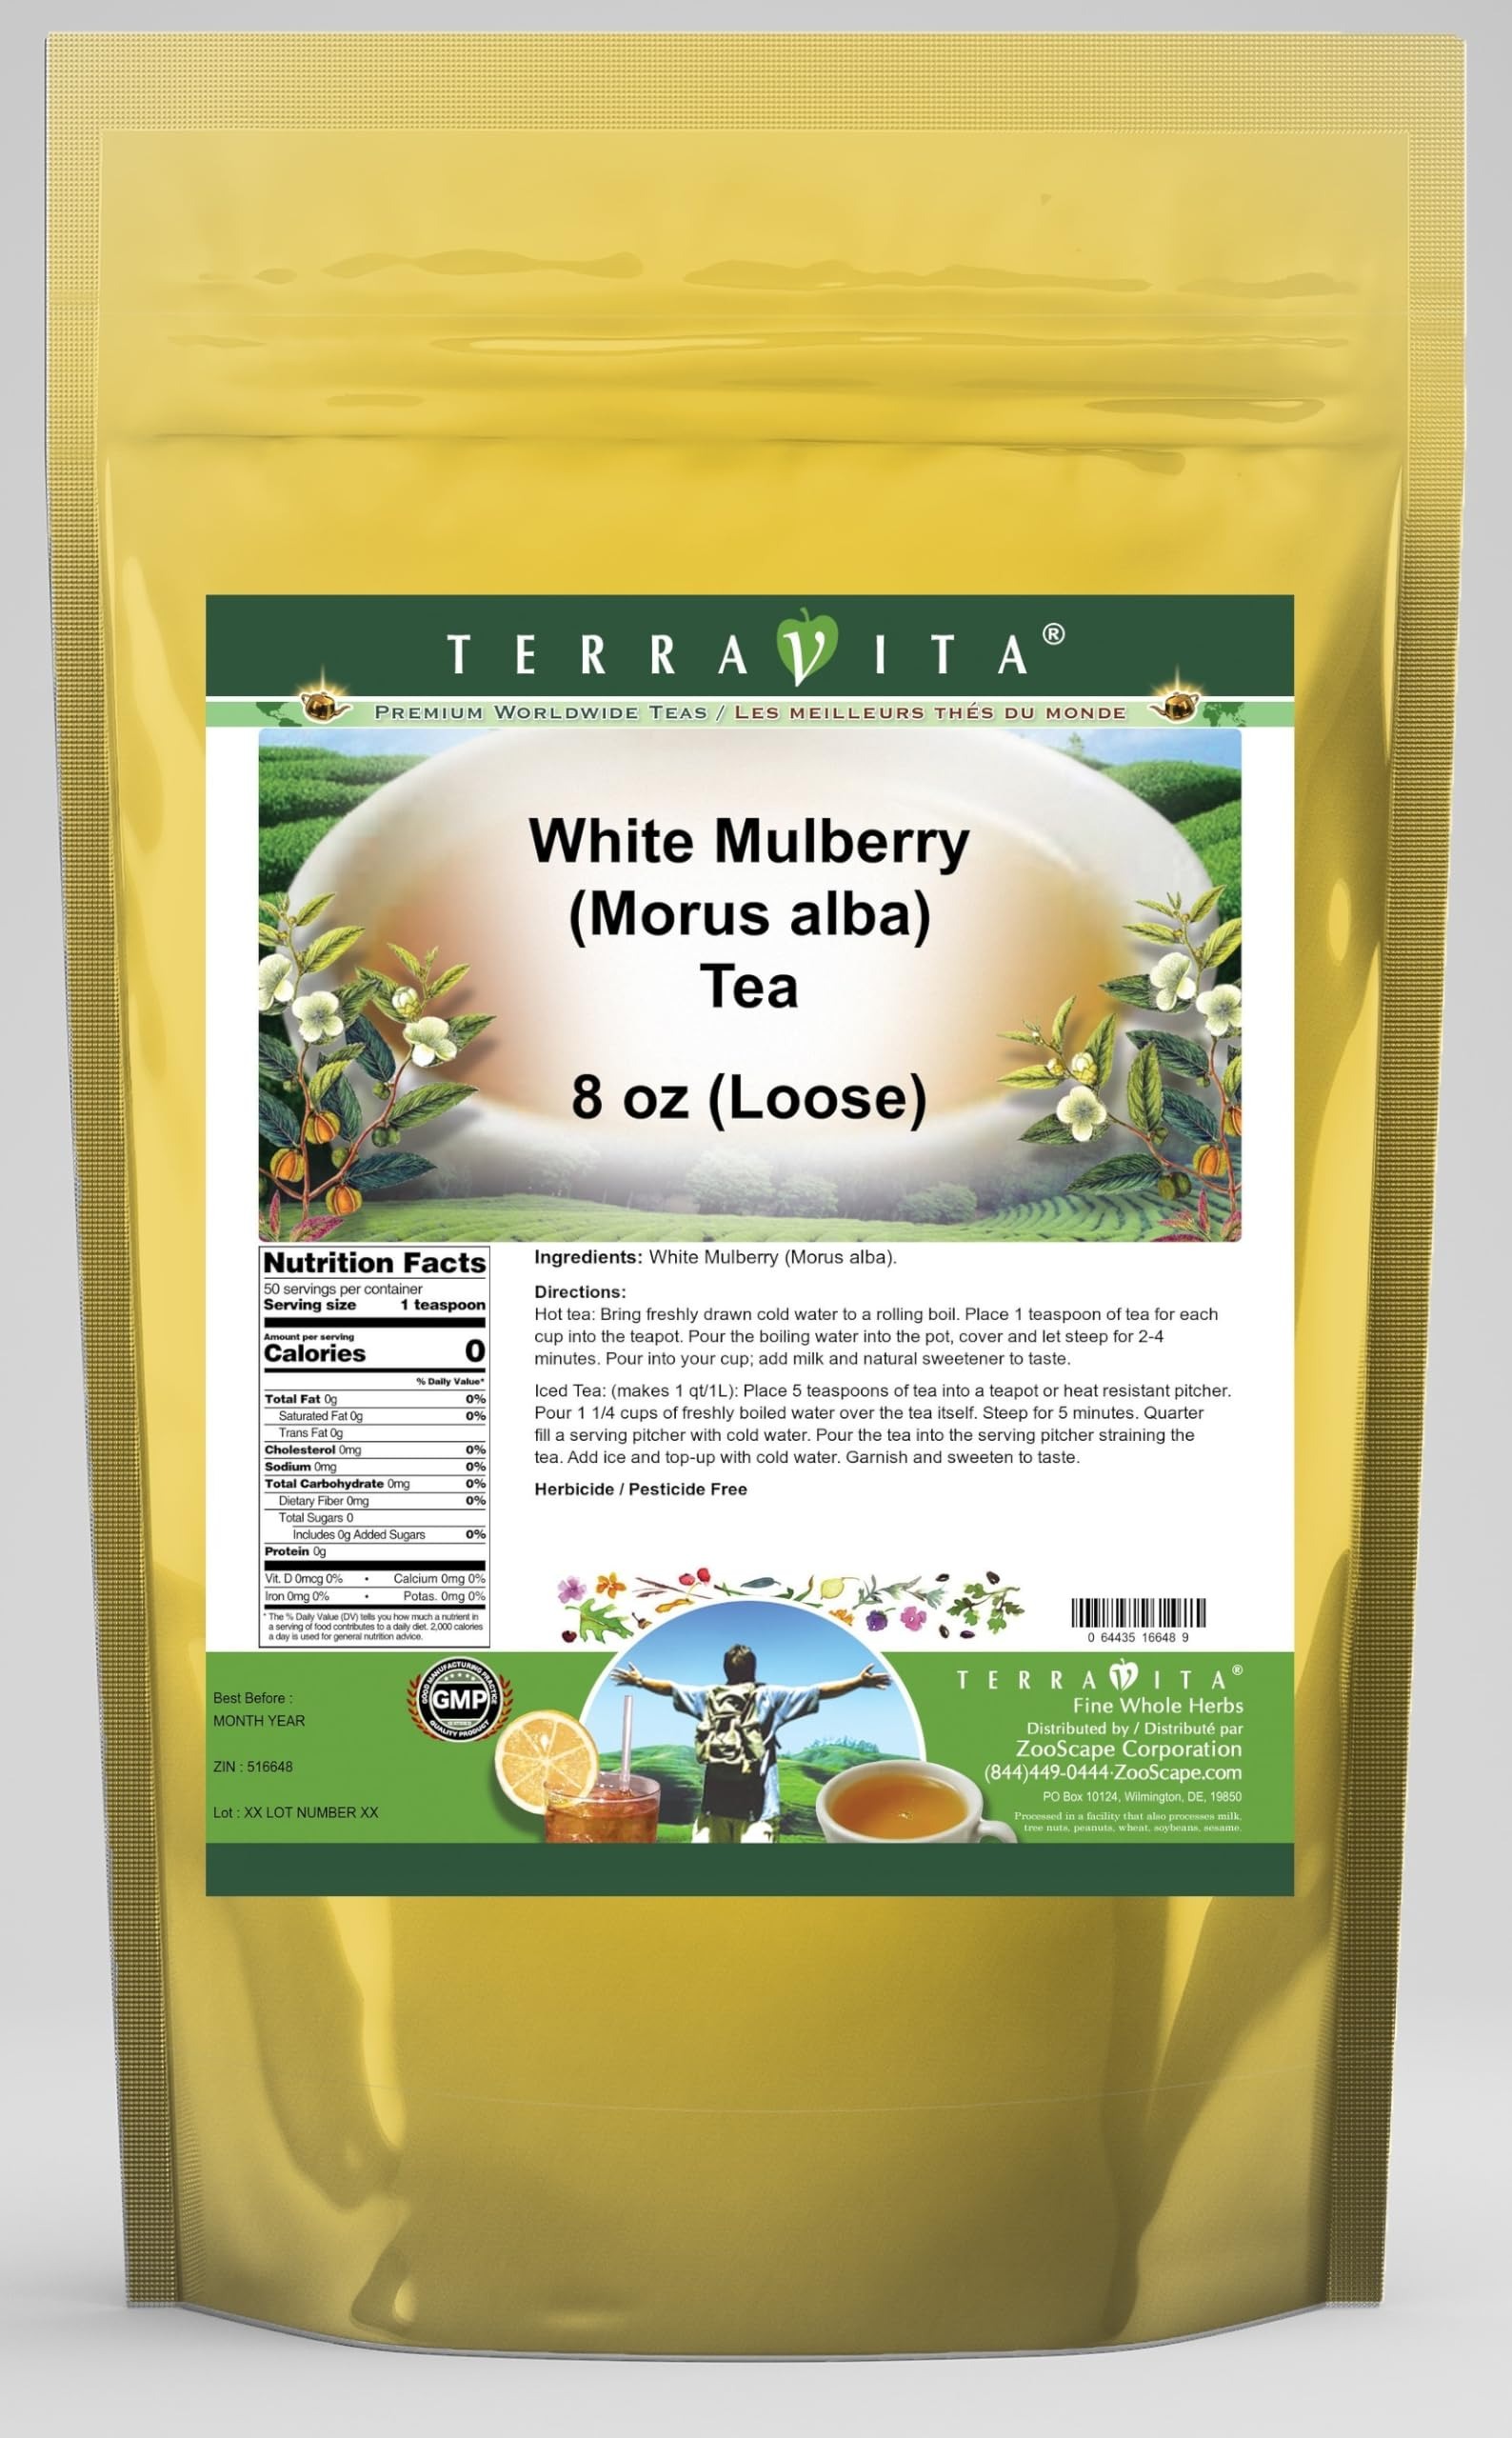
Item Name: White Mulberry (Morus alba) Tea (Loose) (8 oz, ZIN: 516648) - 2 Pack
Bullet Point 1: White Mulberry (Morus alba) Tea (Loose) (8 oz, ZIN: 516648)
Bullet Point 2: No fillers.
Bullet Point 3: Manufacturer: TerraVita
Bullet Point 4: Size: 8 oz
Bullet Point 5: Loose Leaf Herbal Tea - Packed in a convenient upright pouch!
Product Description: White Mulberry (Morus alba) Tea (Loose) (8 oz, ZIN: 516648)<BR><BR>Packaged in the United States in a GMP certified facility (Good Manufacturing Practice).<BR><BR>No fillers.<BR><BR>Manufacturer: TerraVita<BR><BR>Size: 8 oz<BR><BR>Loose Leaf Herbal Tea - Packed in a convenient upright pouch!<BR><BR>Ingredients: White Mulberry (Morus alba)
Value: 16.0
Unit: Ounce

Price: 33.46